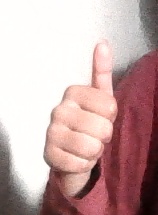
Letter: aleff